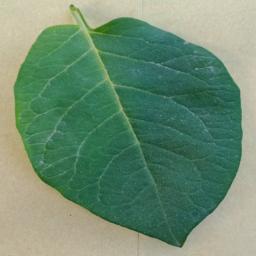
Etiqueta: Sana